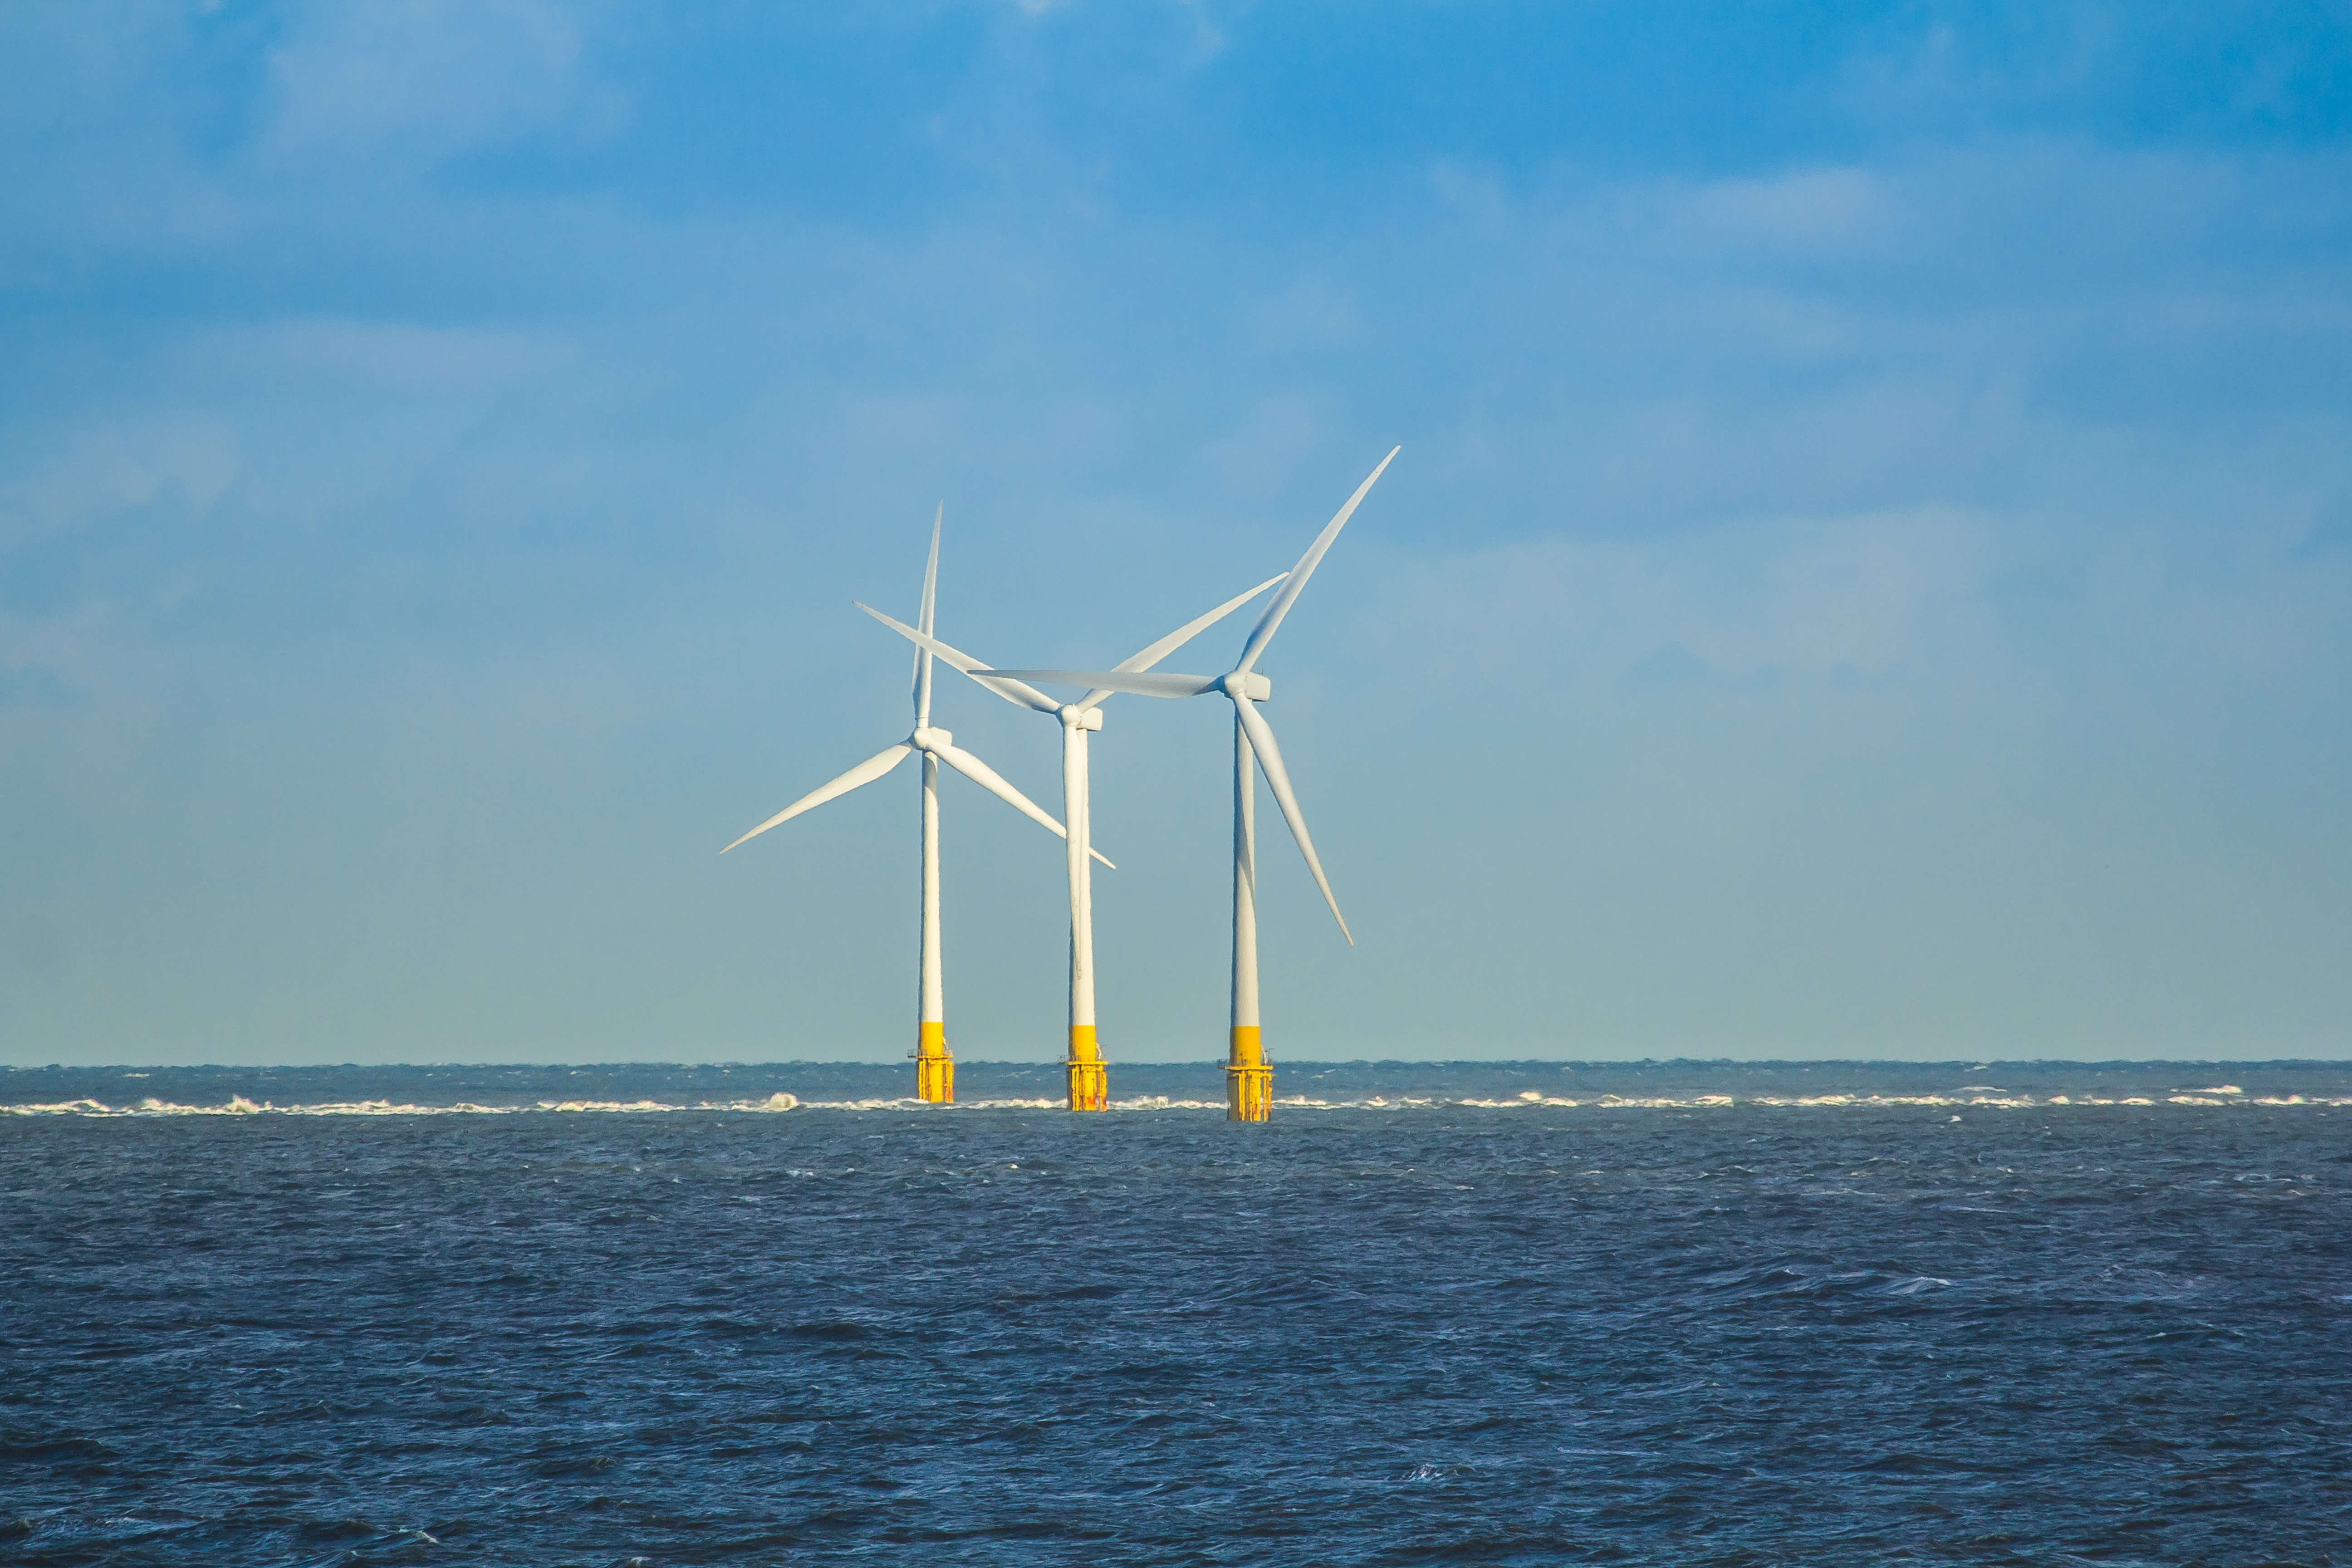
sea, windmill, wind, mast, machine, wind turbine, energy, england, mill, wind farm, north sea, norfolk, wind turbines